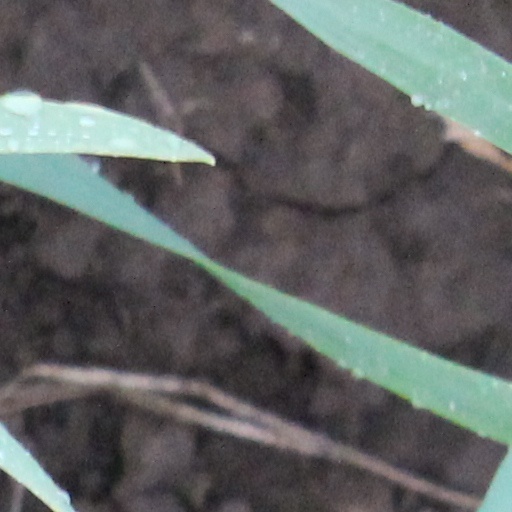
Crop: wheat